Asian hornet

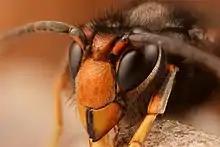
Detail of facial anatomy, showing hairy, orange mandibles, clypeus and vertex

The Asian hornet (Vespa velutina), also known as the yellow-legged hornet or Asian predatory wasp, is a species of hornet indigenous to Southeast Asia.